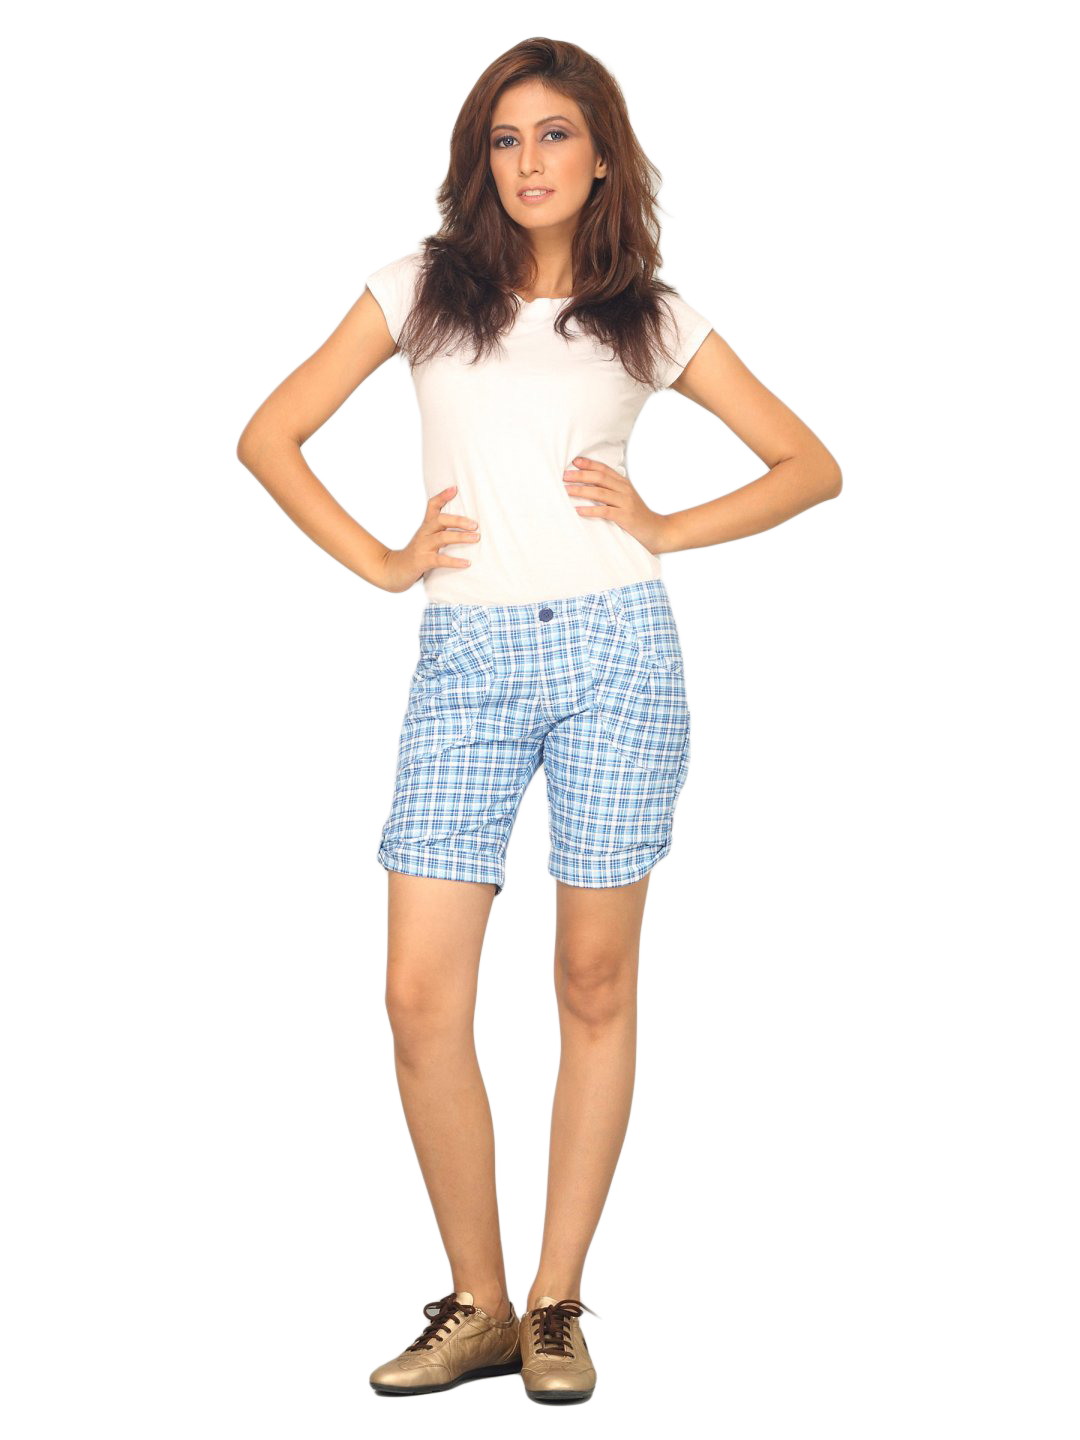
Jealous 21 Women's White Blue Shorts
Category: Apparel / Bottomwear / Shorts
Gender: Women
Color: Blue
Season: Summer 2011
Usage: Casual